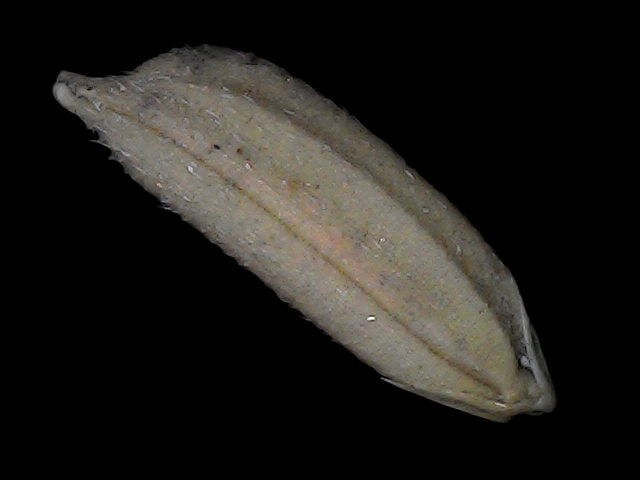
Rice variety: Bd79